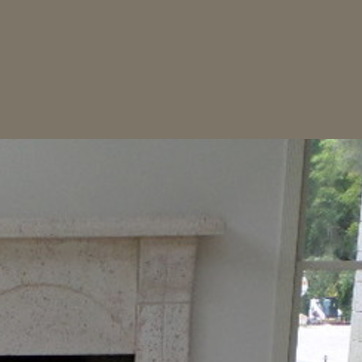
Material: painted